The Spirit of West Point

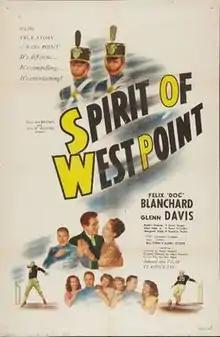
Theatrical release poster

The Spirit of West Point is a 1947 American sports drama film directed by Ralph Murphy and written by Tom Reed. The film stars Doc Blanchard, Glenn Davis, Robert Shayne, Anne Nagel, Alan Hale Jr., George O'Hanlon, Michael Browne and Tanis Chandler. The film was released on October 4, 1947, by Film Classics.